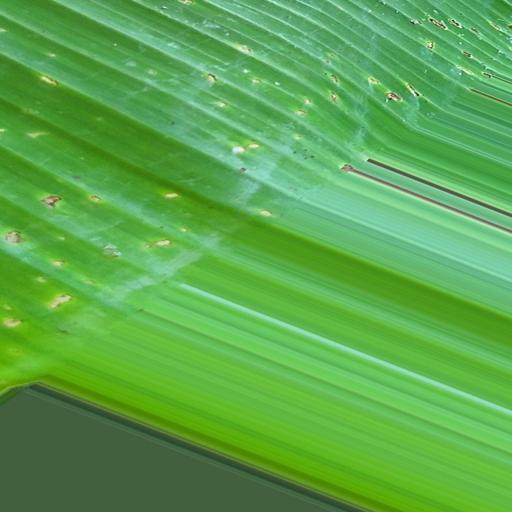
Label: insect_pest